French protectorate of Tunisia

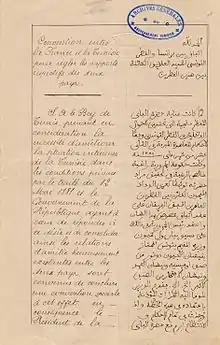
First page of Conventions of La Marsa.

France did not enlarge its Maghreb domain beyond Algeria for half a century. The next area for expansion, at the beginning of the 1880s, was Tunisia. With an area of 155,000 square kilometers, Tunisia was a small prize, but it occupied strategic importance, across the Algerian frontier and only 150 kilometers from Sicily; Tunisia offered good port facilities, especially at Bizerte. France and Italy, as well as Britain, counted significant expatriate communities in Tunisia and maintained consulates there. Ties were also commercial; France had advanced a major loan to Tunisia in the mid-19th century and had trading interests.